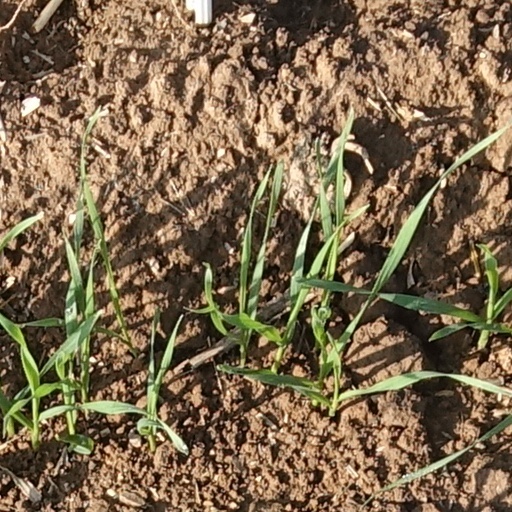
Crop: wheat